Japanese community of Shanghai

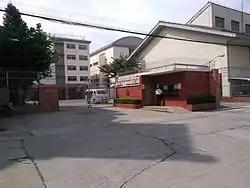
Shanghai Japanese School Hongqiao Campus

The Shanghai Japanese School, a Japanese international school serving primary, junior high, and senior high school levels, is located in Shanghai. It has two campuses, one in Hongqiao and one in Pudong.